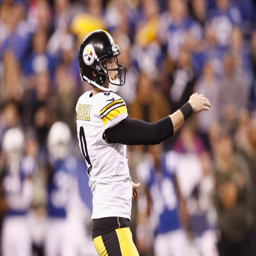
athlete # watches his game - winning field goal against american football team during the second half .